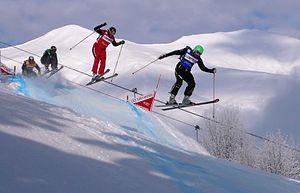
Coupe du Monde de Skicross aux Contamines-Montjoie